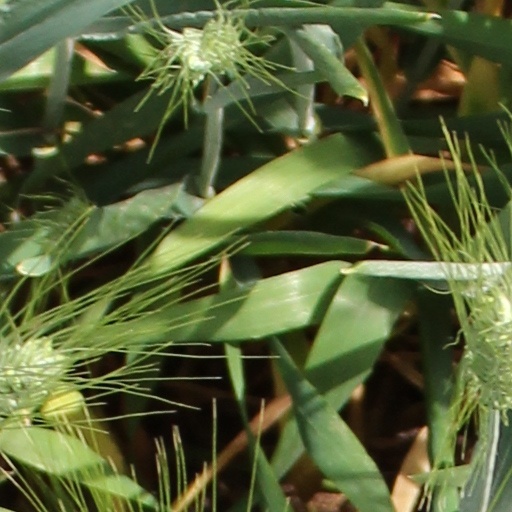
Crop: wheat